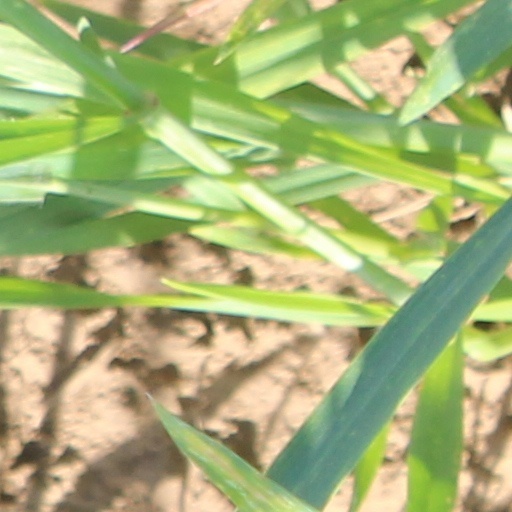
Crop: wheat